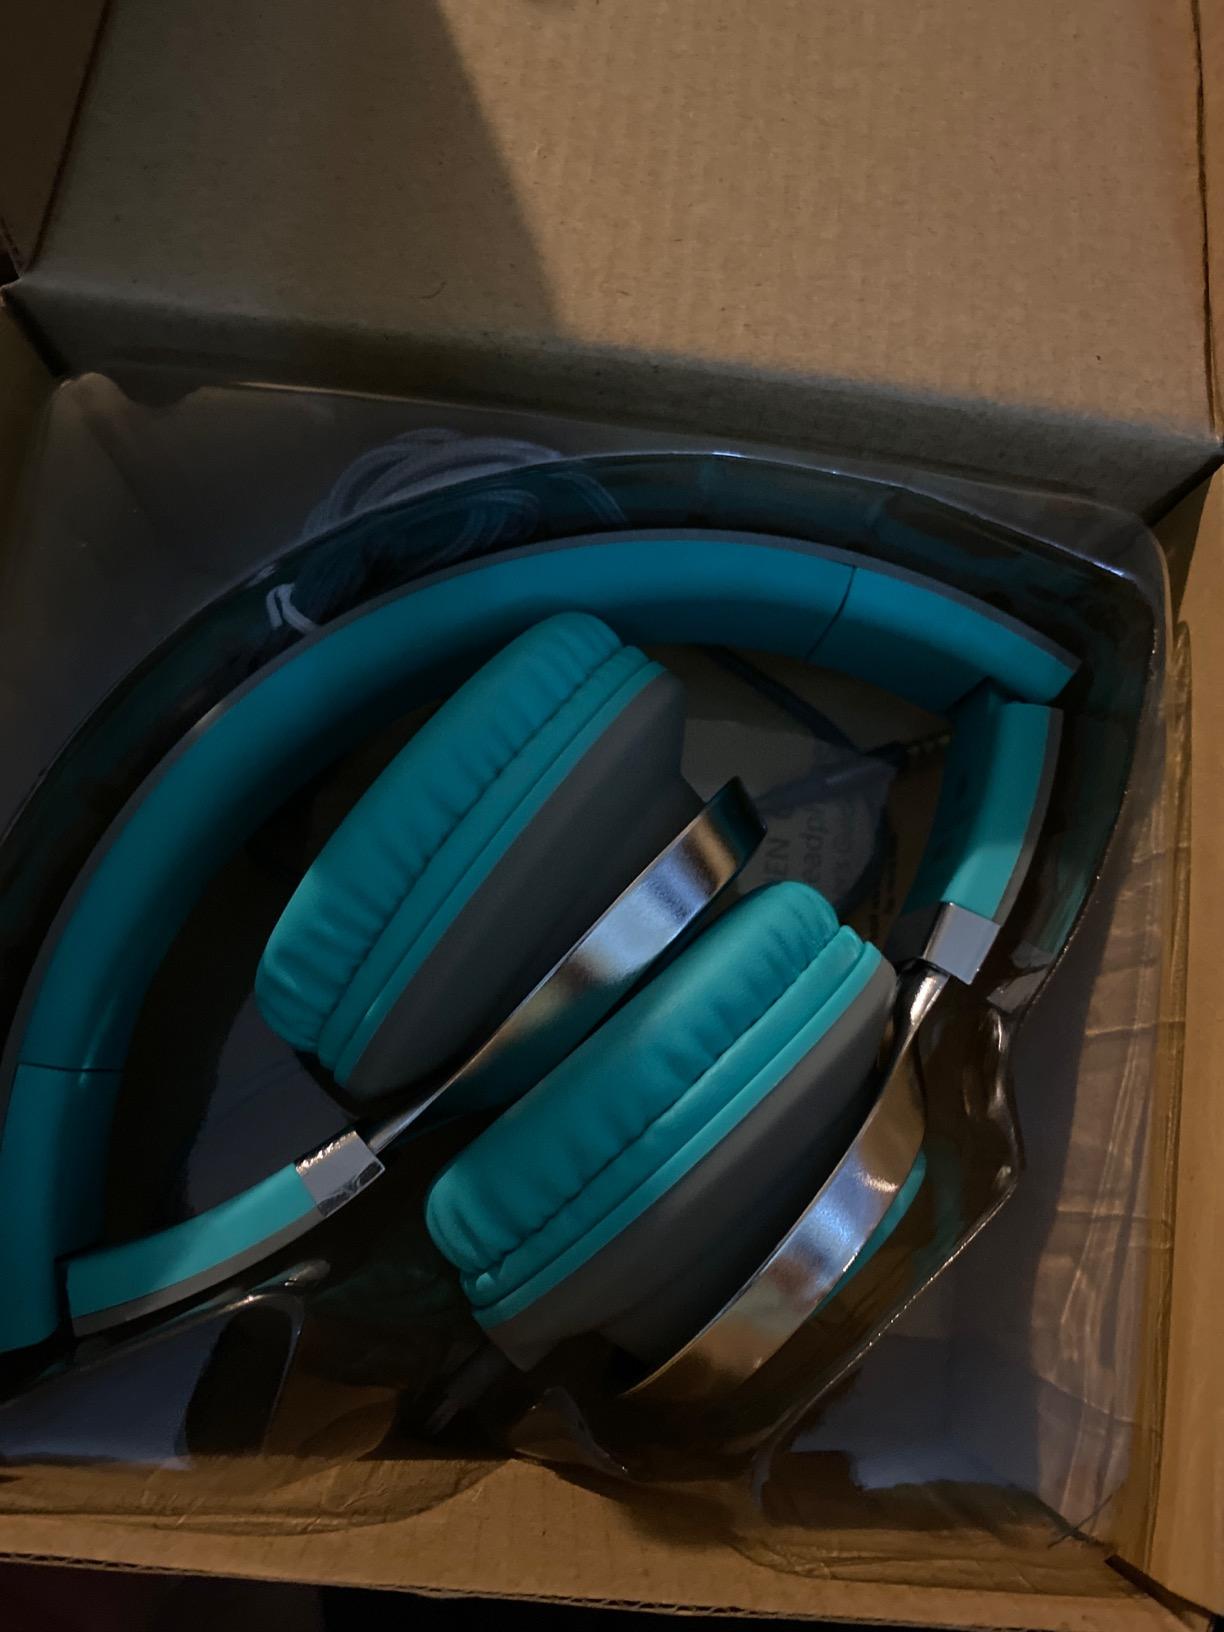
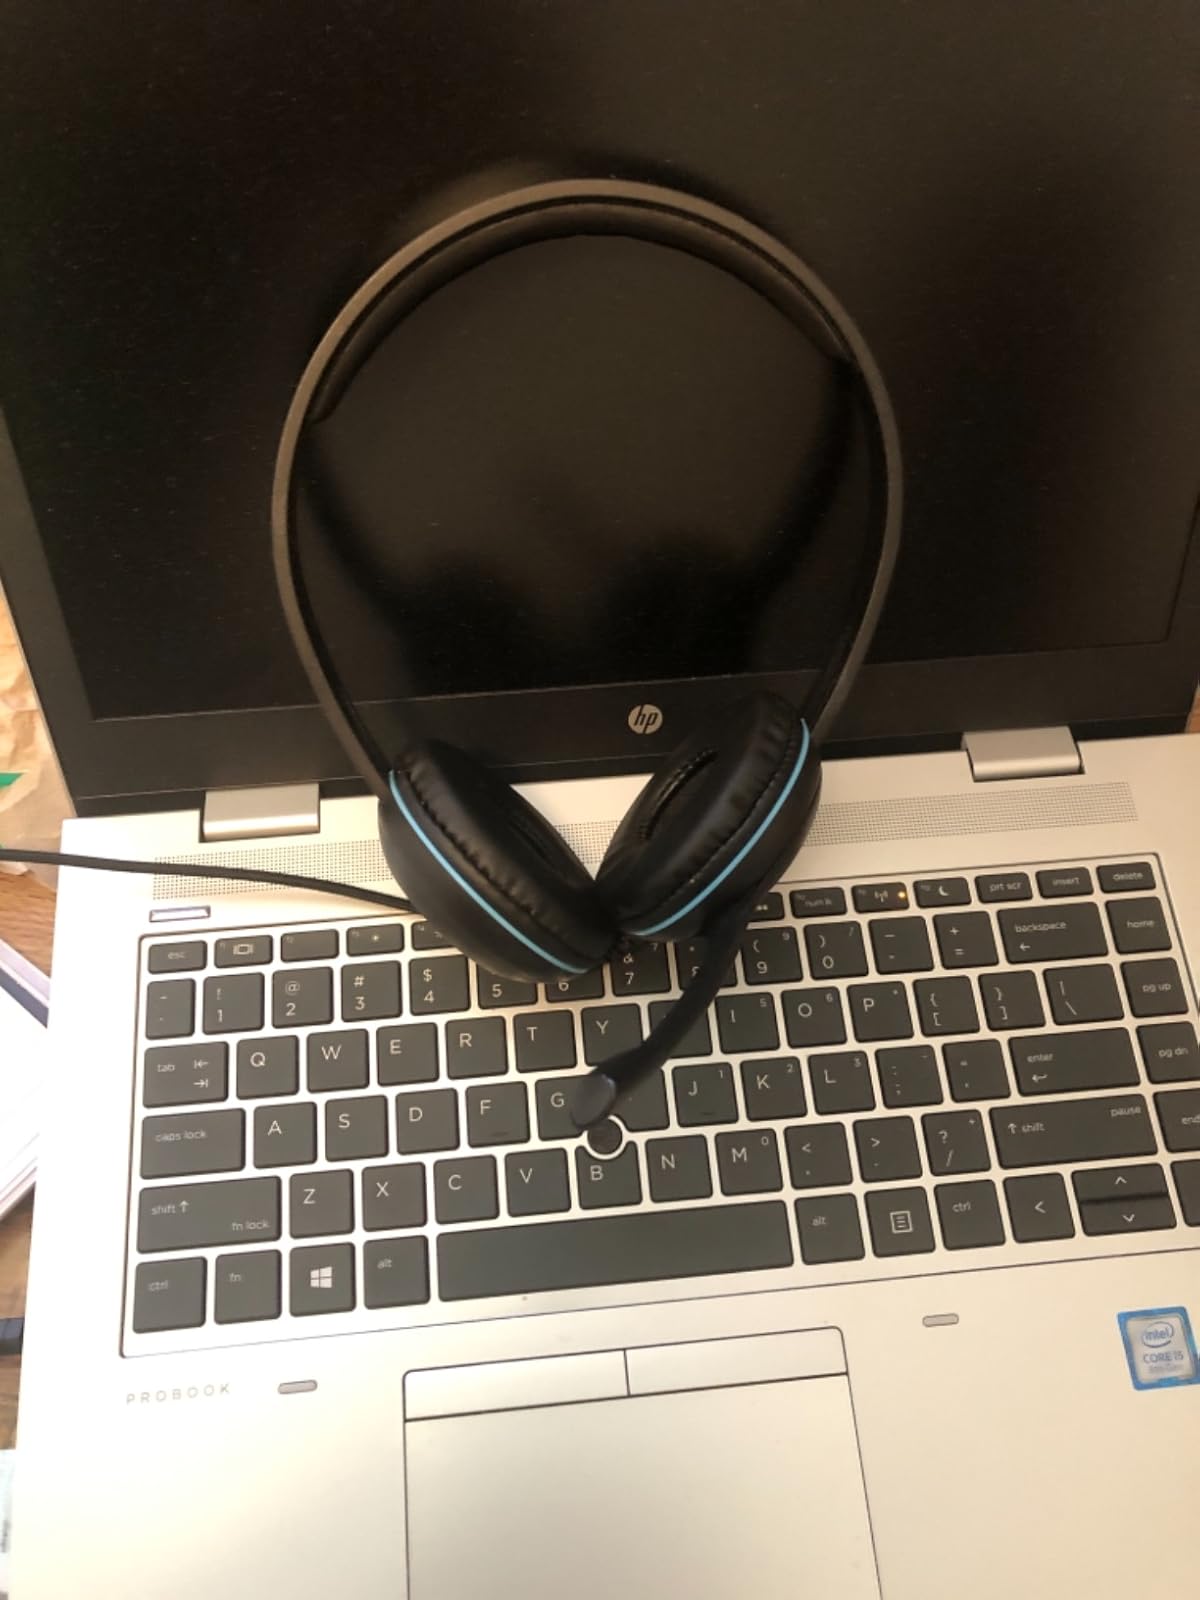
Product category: headphones
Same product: no